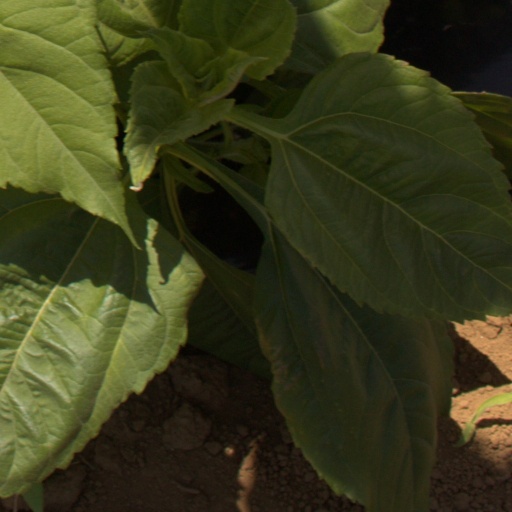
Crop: Jerusalem artichoke